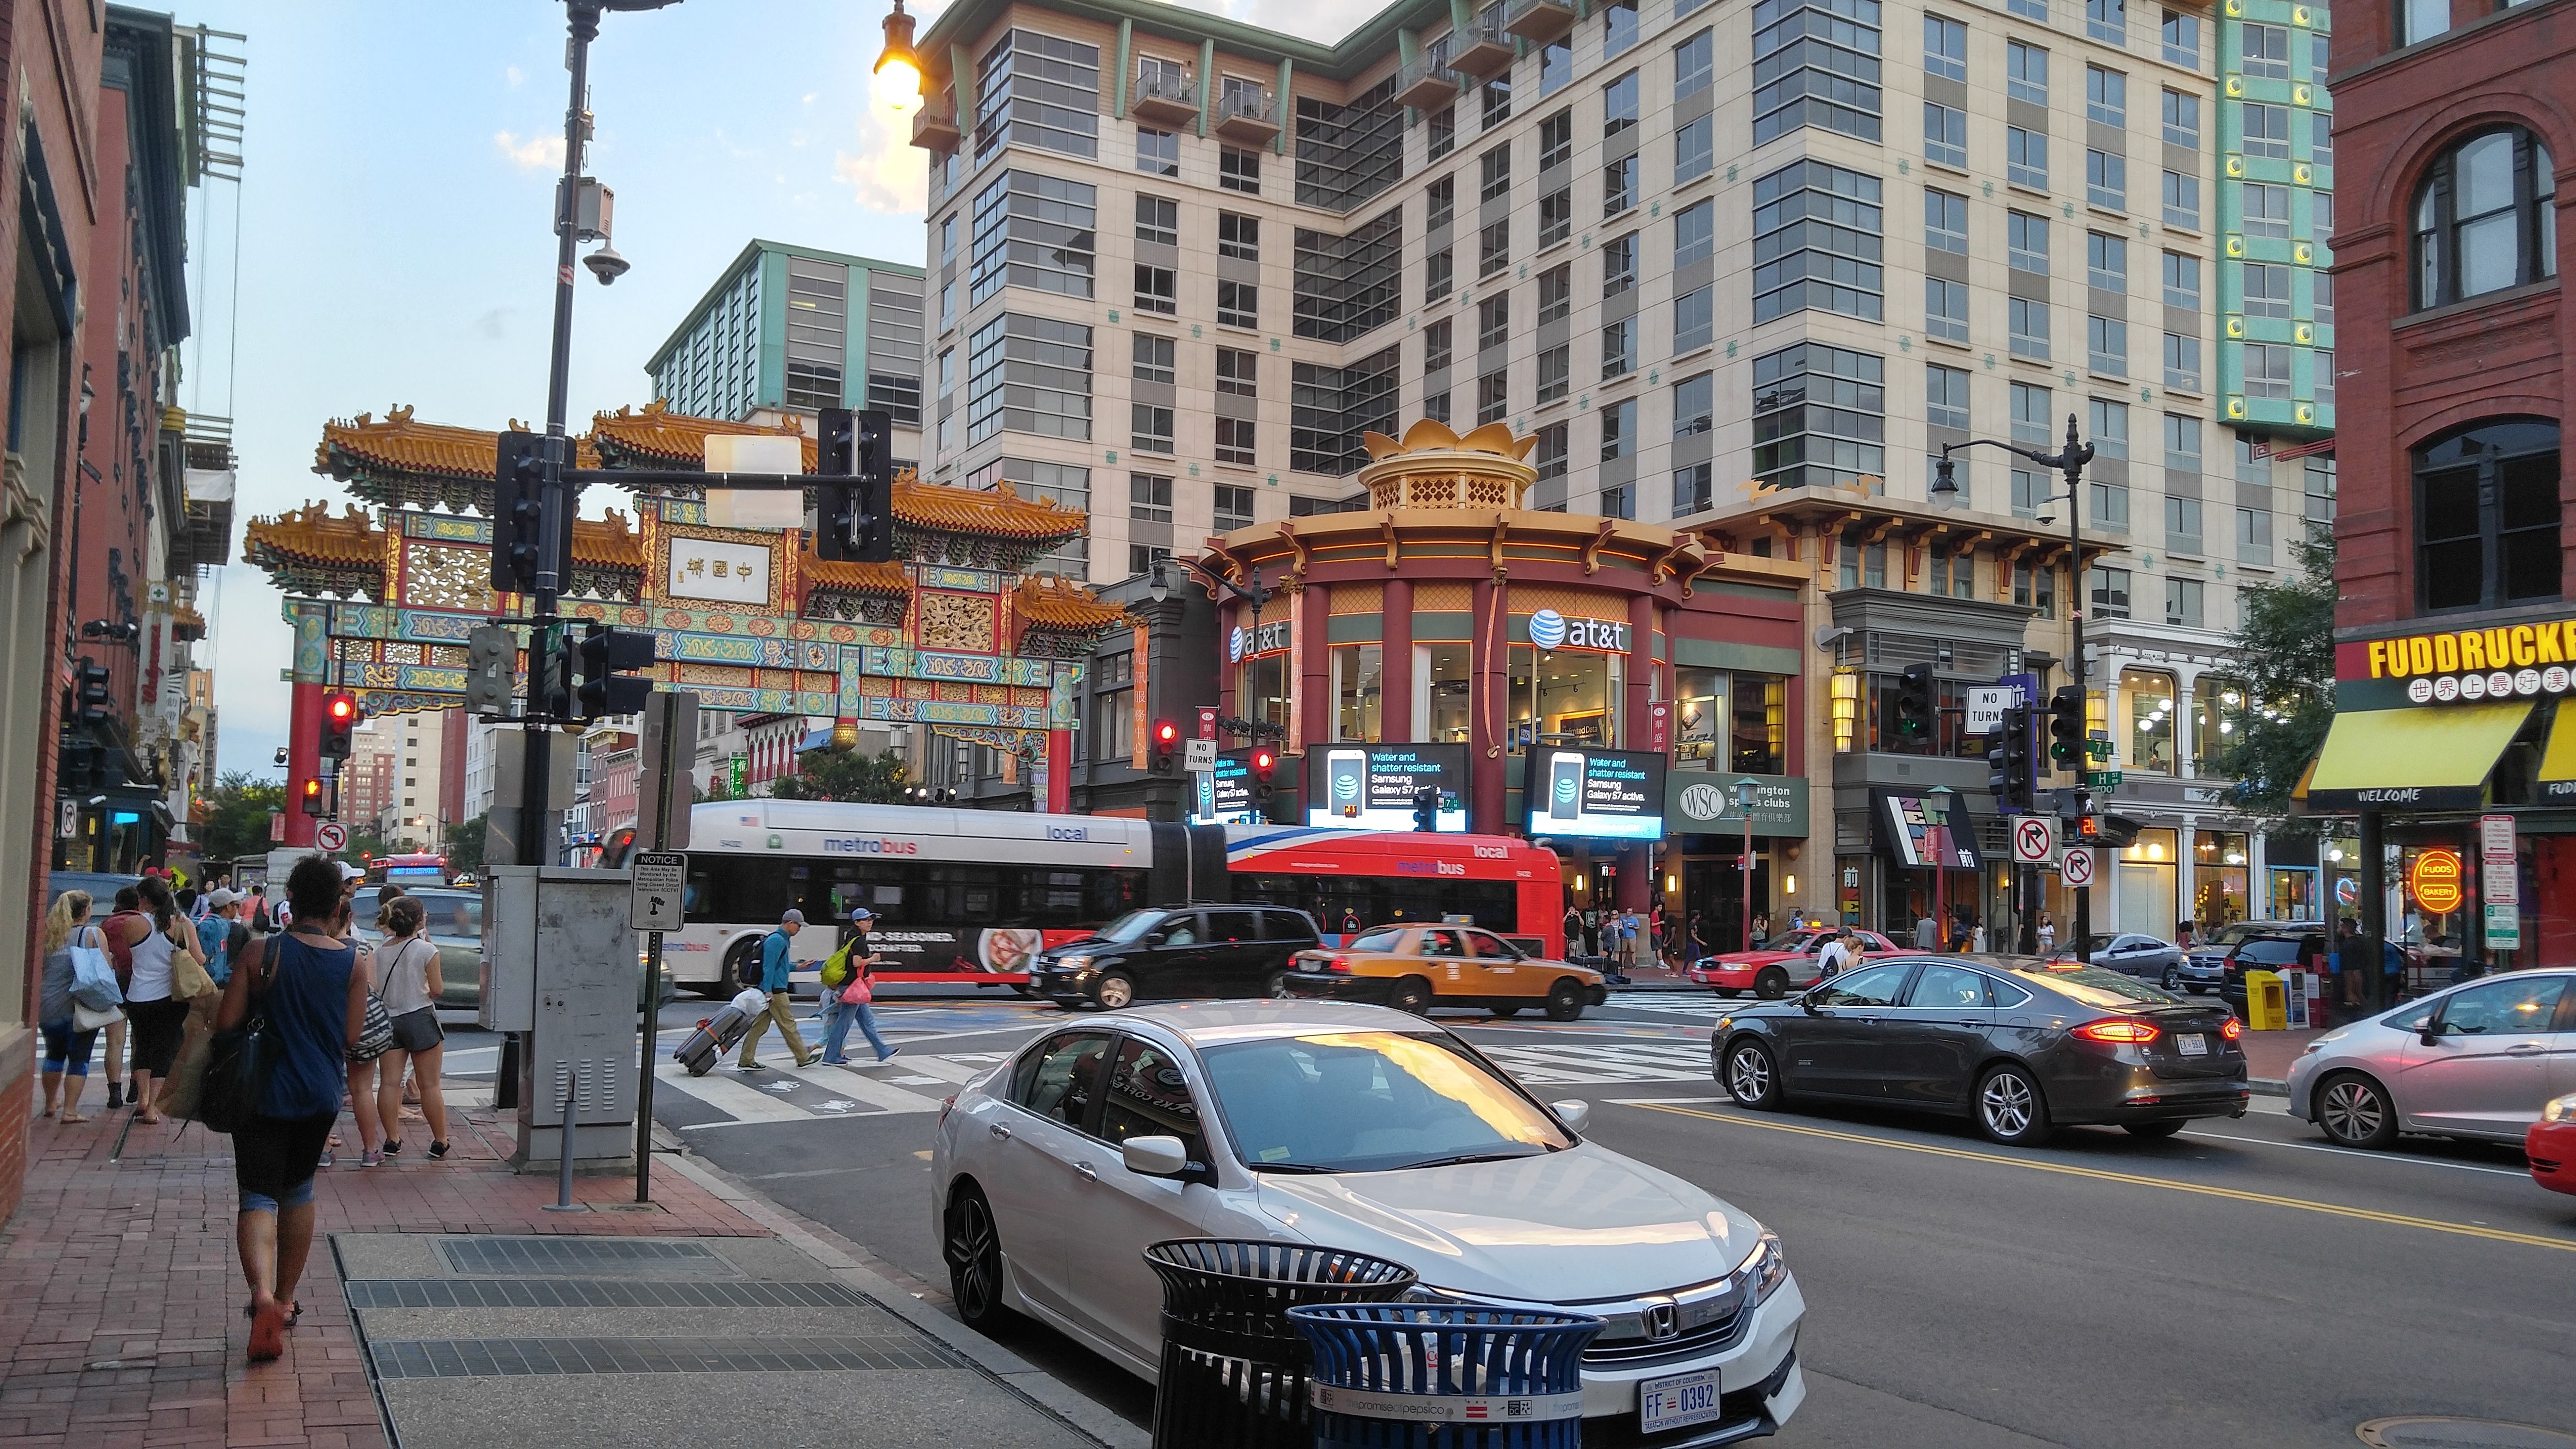
pedestrian, architecture, road, traffic, street, town, city, cityscape, downtown, busy, transport, vehicle, lane, public transport, washington, dc, infrastructure, neighbourhood, urban area, human settlement